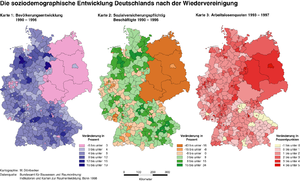
Tysklands genforening / Efter genforeningen / Økonomisk udvikling
Sociodemografisk udvikling efter genforeningen
Tysklands genforening betegner Tysklands genforening efter den opsplitning af landet som fandt sted efter Anden Verdenskrig. Genforeningen skete officielt den 3. oktober 1990 og bestod af indlemmelsen af Østtyskland i Vesttyskland. Genforeningsprocessen started med Berlinmurens fald i slutningen af 1989.